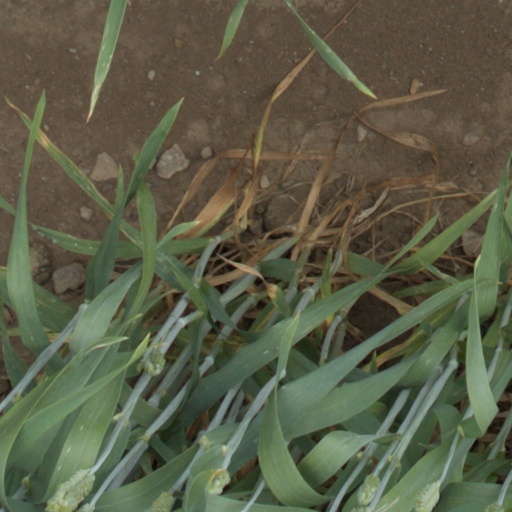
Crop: wheat